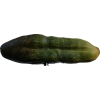
Label: cucumber